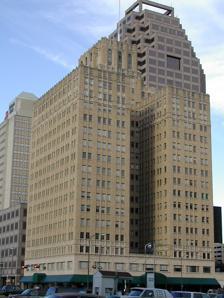
Building: Milam Building
Country: United States of America
Year built: 1928
Historic high-rise building in San Antonio Texas United States historic place Milam Building U.S. National Register of Historic Places Historic Milam Building Milam Building Show map of Texas Milam Building Show map of the United States Location 115 E Travis Street, San Antonio, Texas Coordinates 29°25′39″N 98°29′34″W / 29.42750°N 98.49278°W / 29.42750; -98.49278 Built 1928 Architect Willis, George NRHP reference No. 15000246 Added to NRHP May 18, 2015 The Milam Building is a historic 21-story building in downtown San Antonio, Texas . Built in 1928, it was the tallest building in San Antonio and the tallest brick and reinforced concrete structure in the United States standing at 280 feet (90 m). It is also known to be the first high-rise air-conditioned office building in the United States. The building was designed by George Willis , engineered by M.L. Diver, and constructed by L.T. Wright and Company. The building was named in honor of the Republic of Texas historical figure Benjamin Milam , noted for his leadership during the Texas Revolution . In keeping with that motif, the only flag that flies atop the tower is the Lone Star flag . History The Milam Building has undergone many events, including fires, foreclosure , and ownership changes. It was owned by Principal Mutual Life Insurance Co. of Des Moines, Iowa while the law firm of Maloney & Maloney occupied the top three floors. The 1950s had a tenancy by Mobil , Shell , the Railroad Commission of Texas , and Exxon used the building for their Texas headquarters, before they moved to Houston . The 1960s saw a tenancy by the men's clothing firm Hutchins Brothers in the specially designed Argyle Room as a permanent retail store within the building. George Willis was the  architect of the building. The Milam Building was listed on National Register of Historic Places in 2014. The building was the first high rise office building in the world that was completely air conditioned and the first high rise that was built with no steel girders, only reinforced concrete . Design The building contains 210,851 square-feet within the tower structure and it was the first office building in the United States with built-in air conditioning when constructed. The general contractor was L.T. Wright and Company and the architect was George Willis , a student of Frank Lloyd Wright . The building engineer was M. L. Diver. The building was named after Colonel Ben Milam , a leader in the Texas revolution. The Milam Company advertising proclaimed air conditioning as the building's principal feature, naming it Carrier's "Manufactured Weather." The building shares an architectonic character with New York's seminal Barclay-Vesey Building . Exterior ornamentation is kept to a minimum, except at the top of the building. Air-conditioning system This early air conditioner system was modeled from a German mine shaft compressor . Large ice chunks were deposited in the building's basement to aid the chilling unit. The 18 feet (10 m) long chiller remained in service until October 1989. Its 60 years of service was trumpeted by Carrier as proving good design leading to longevity. In designing and executing this installation, and creating an artificial climate, at least nine new mechanical construction problems had to be addressed not previously encountered in skyscrapers . In short, the deal between Travis Investment Company and Carrier Engineering resulted in the first high-rise, fully air conditioned, office building in the United States. The installation between Travis Investment Company and Carrier Engineering resulted in the first high-rise, fully air conditioned, office building in the United States. The American Society of Mechanical Engineers recognized that Carrier's "Manufactured Weather" had many benefits. Cooled offices helped in tenant retention. The office environment became more efficient and hospitable due to the elimination or reduction of unwanted elements. The building owners also found they could charge a premium of 10 to 15 percent more rent for air conditioned offices. See also List of tallest buildings in San Antonio Preceded by Emily Morgan Hotel Tallest Building in San Antonio 1928—1929 90 m Succeeded by Tower Life Building References Citations